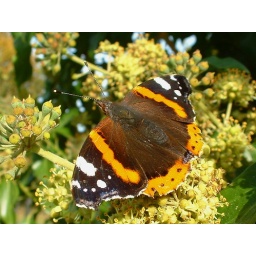
A Red admiral butterfly feeding on Ivy flowers in Burngreave Cemetery, Sheffield.